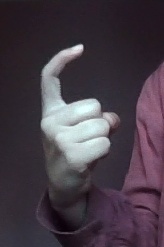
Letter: ra